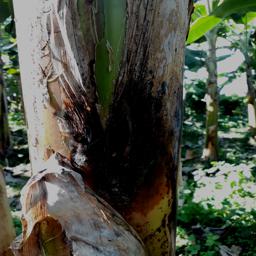
Label: PSEUDOSTEM WEEVIL